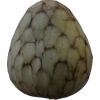
Label: cherimoya